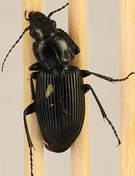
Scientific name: Pterostichus melanarius melanarius
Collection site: Steigerwaldt-Chequamegon NEON (STEI), plot STEI_004